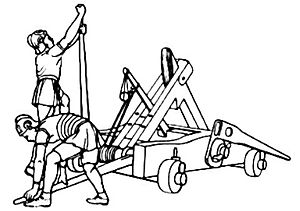
Onager (kastemaskine)
Tegning af en romersk Onager
"En onager eller en mangonel er en krigsmaskine i stil med katapulten, som er kendt helt tilbage fra Romerriget. I Middelalderen blev våbnet ""genopfundet"" og brugt til belejring af borge og fæstninger.